Museum Meermanno

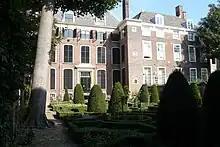
Rear of the museum with period garden.

The museum is located in the former house of the book collector (1783–1848), who himself was a great admirer of his cousin (1751–1815), a book collector, traveller, and diarist. The museum is partly a personal memorial to Meerman, and focuses today on written and printed books in all forms. The development of the design of old and modern books is the central theme.